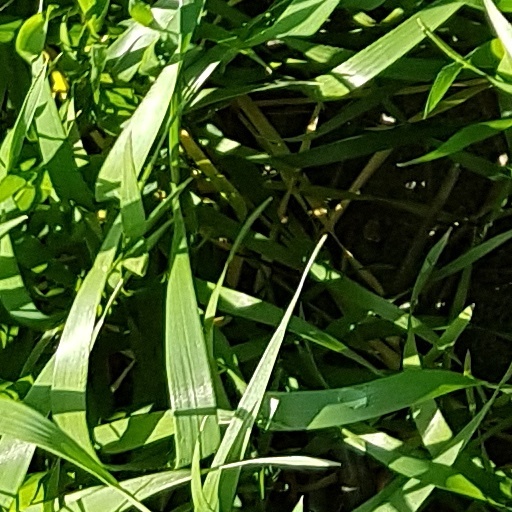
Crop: wheat